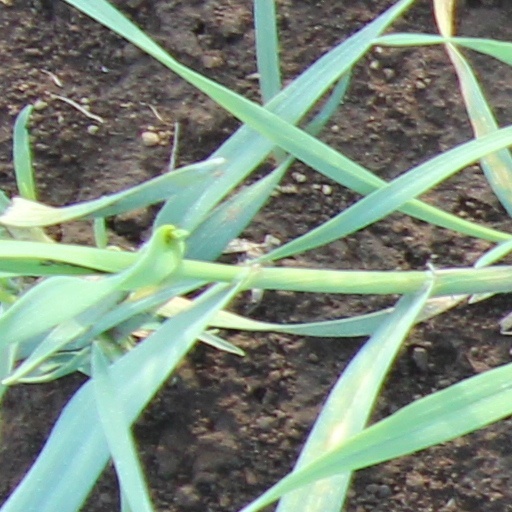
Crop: wheat